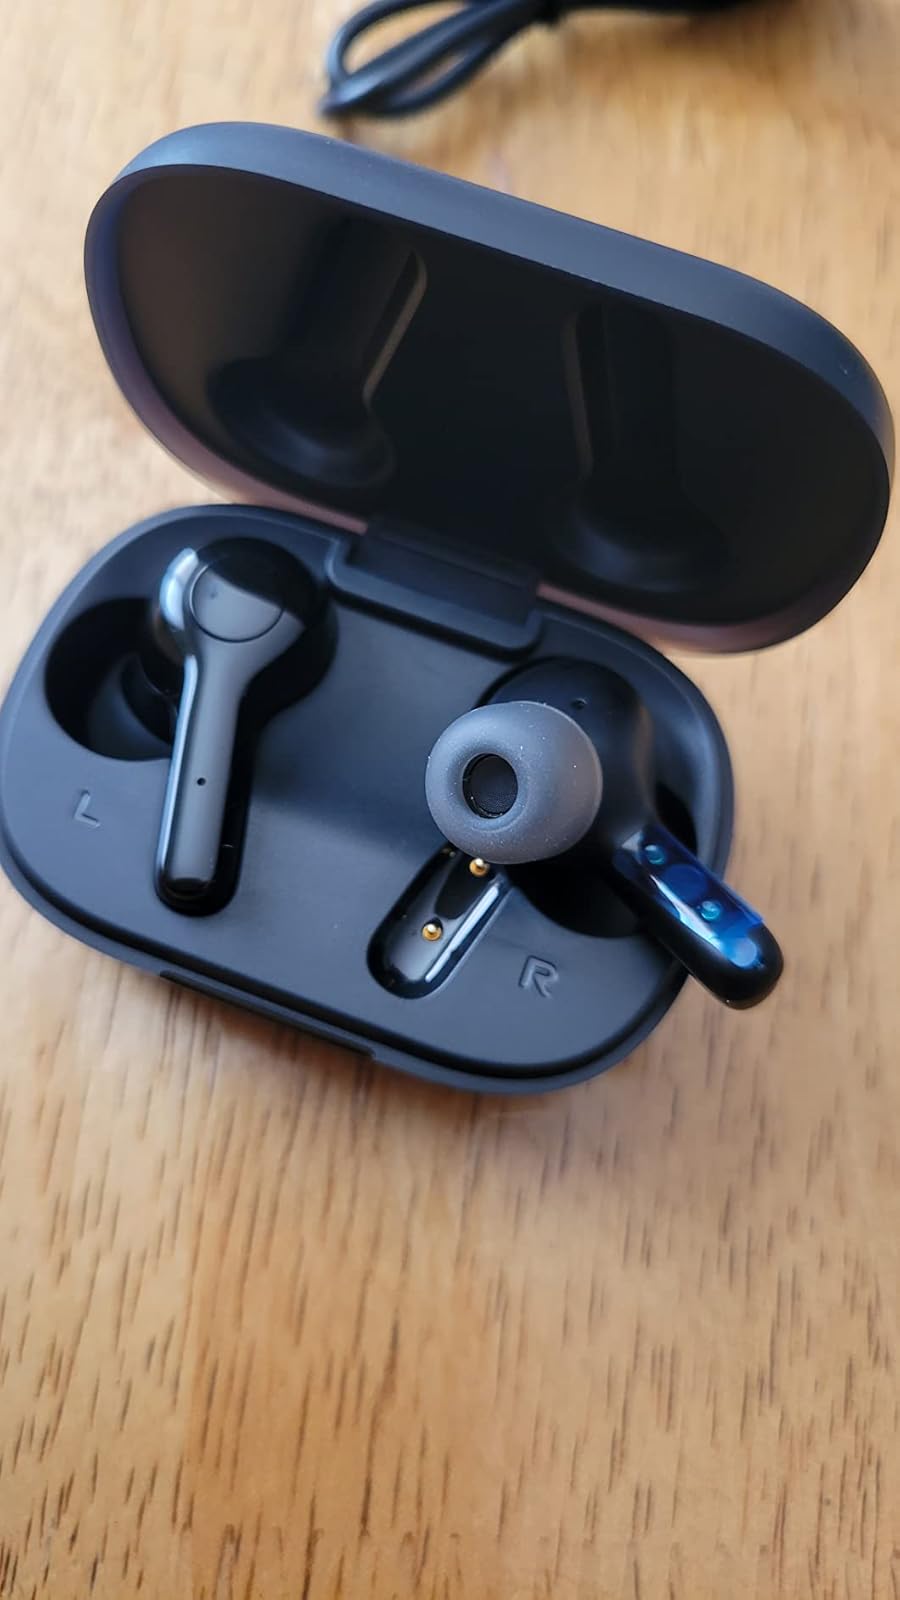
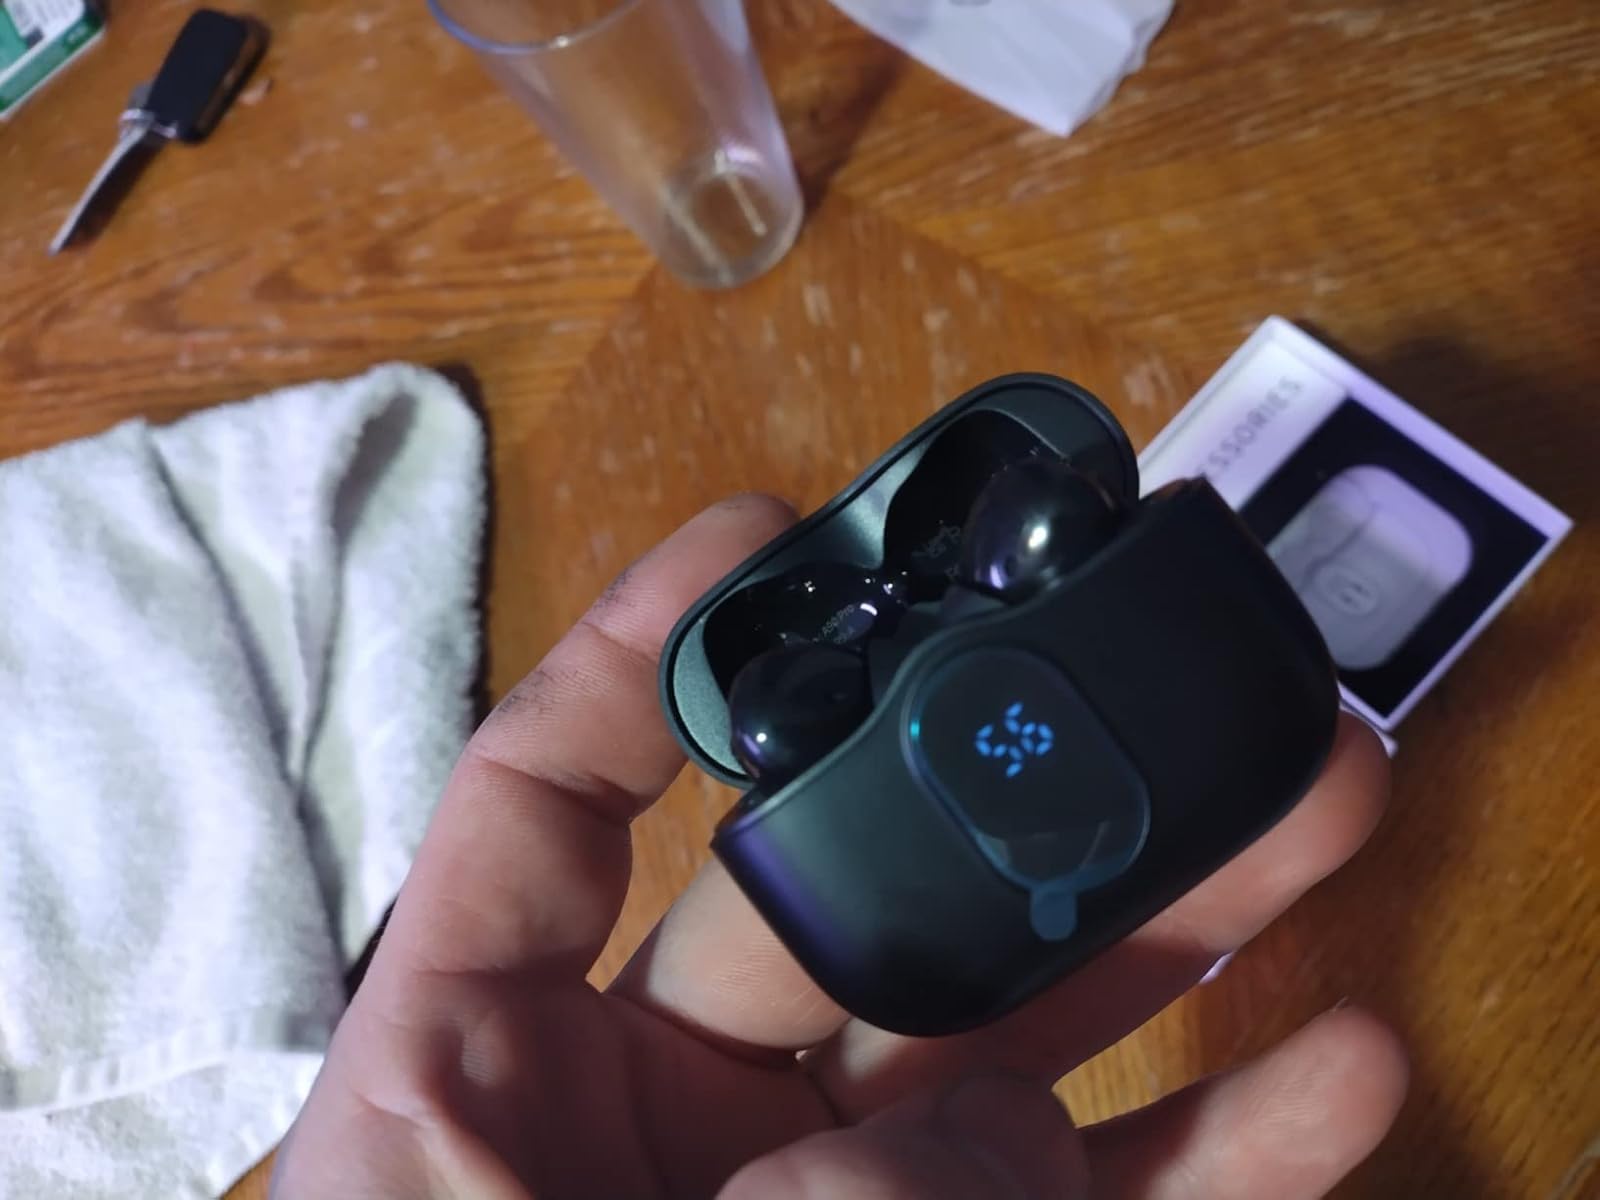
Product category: earbuds
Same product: no